Talabat

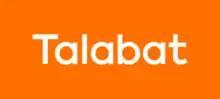
Previous logo

In 2001, an Egyptian food ordering company, ""Otlob"", inspired four Kuwaiti students studying in Cairo to form a Kuwaiti company based on it. In 2004, Talabat General Trading and Contracting Company was founded in Kuwait. The name "Talabat" derives from the Arabic language and it means "orders" or "requests".